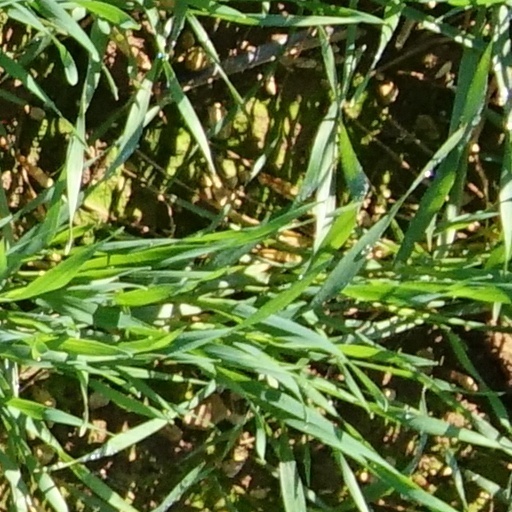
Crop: wheat